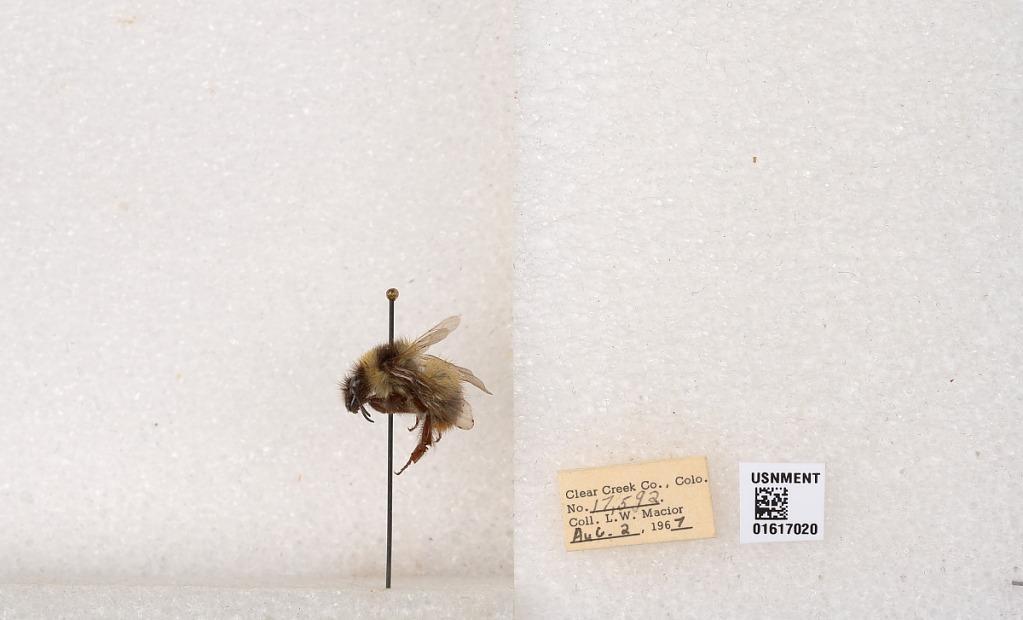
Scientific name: Bombus kirbyellus
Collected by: L. Macior
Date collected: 1967-8-2
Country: United States
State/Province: Colorado
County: Clear Creek
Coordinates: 39.6891, -105.644